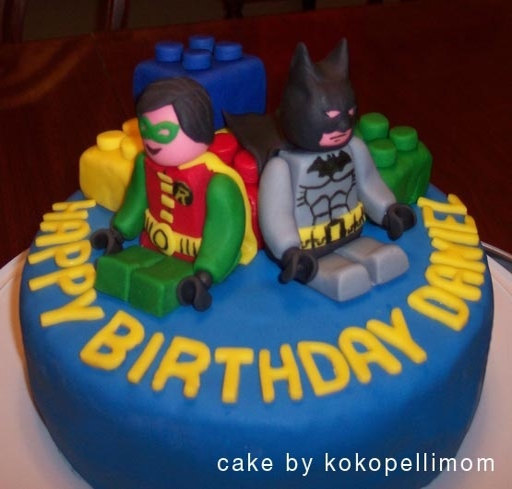
person wants this cake for his birthday